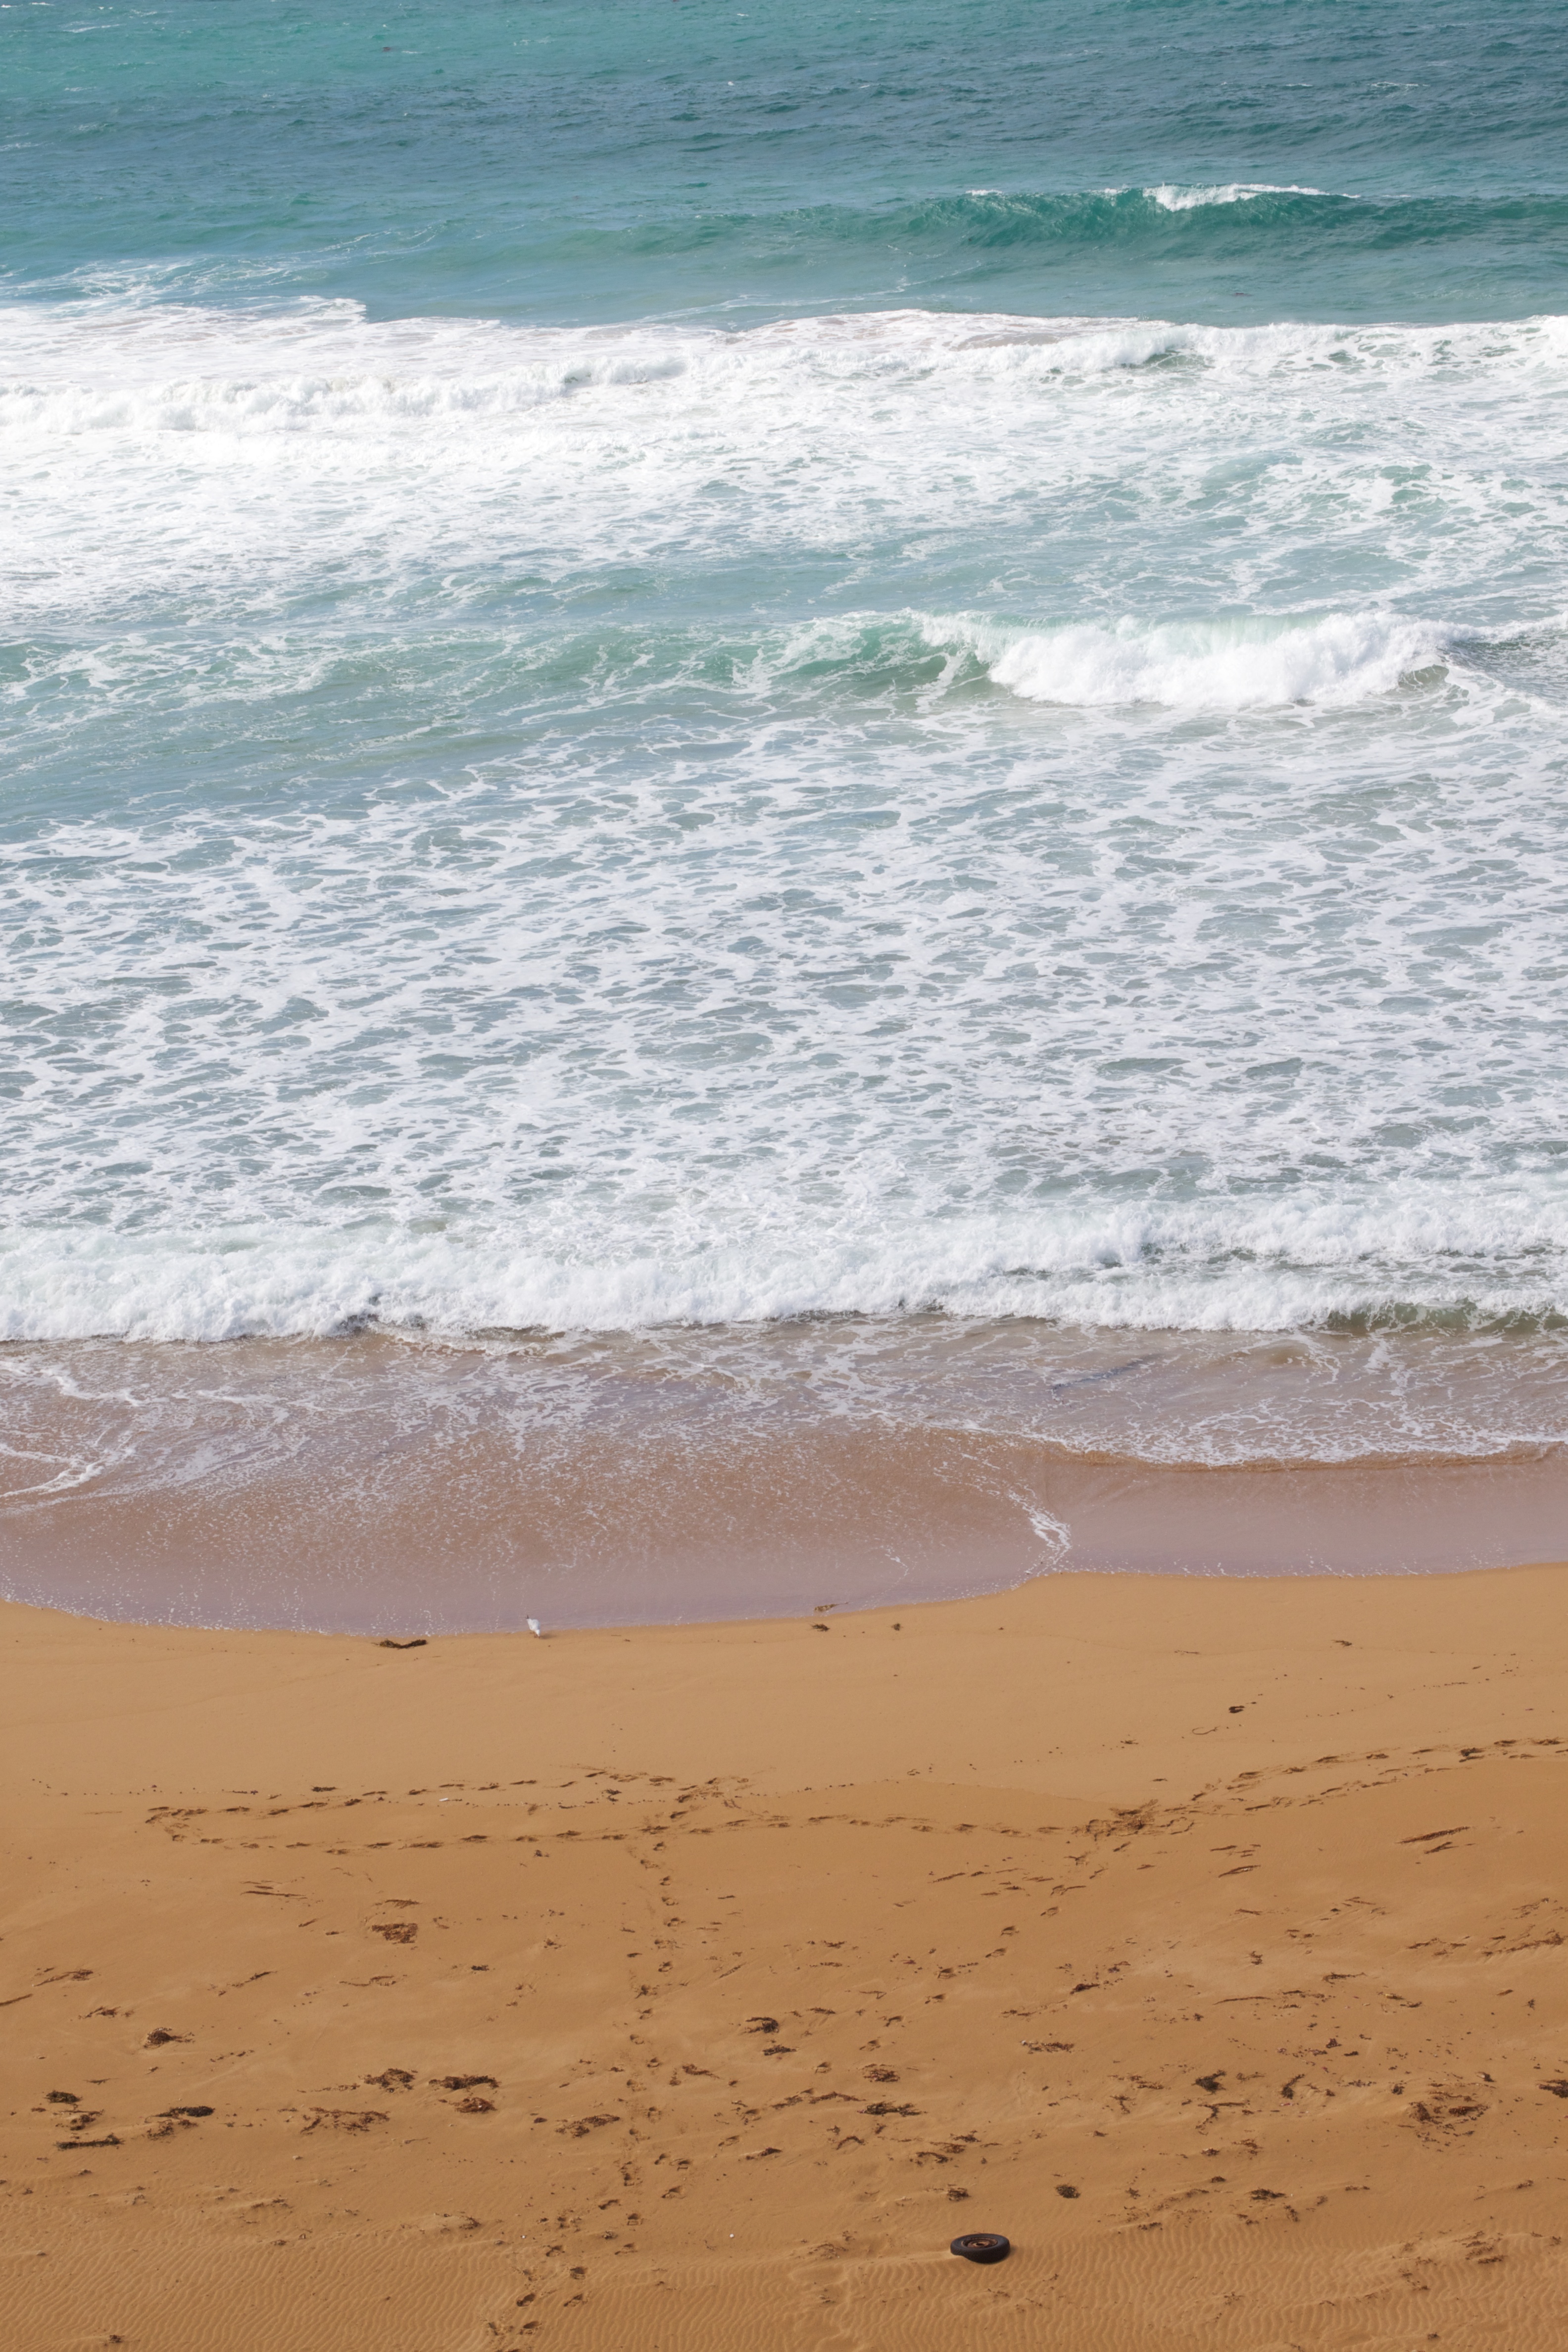
beach, sea, coast, sand, ocean, horizon, shore, wave, material, body of water, auodyssey, wind wave